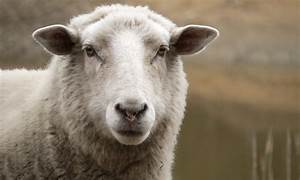
Label: pecora